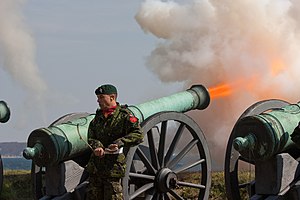
Salut
Kanonsalut fra Flagbastionen på Kronborg Slot i anledning af Dronning Margrethe 2.'s 69 års fødselsdag i 2009.
Salut er affyring af en række løse skud fra kanoner eller andre skydevåben som en hilsen der tilkendegiver respekt over for nationalflag eller højtstående personer, oftest statsoverhoveder, kongelige og militærpersoner, samt ved særlige festlige lejligheder.